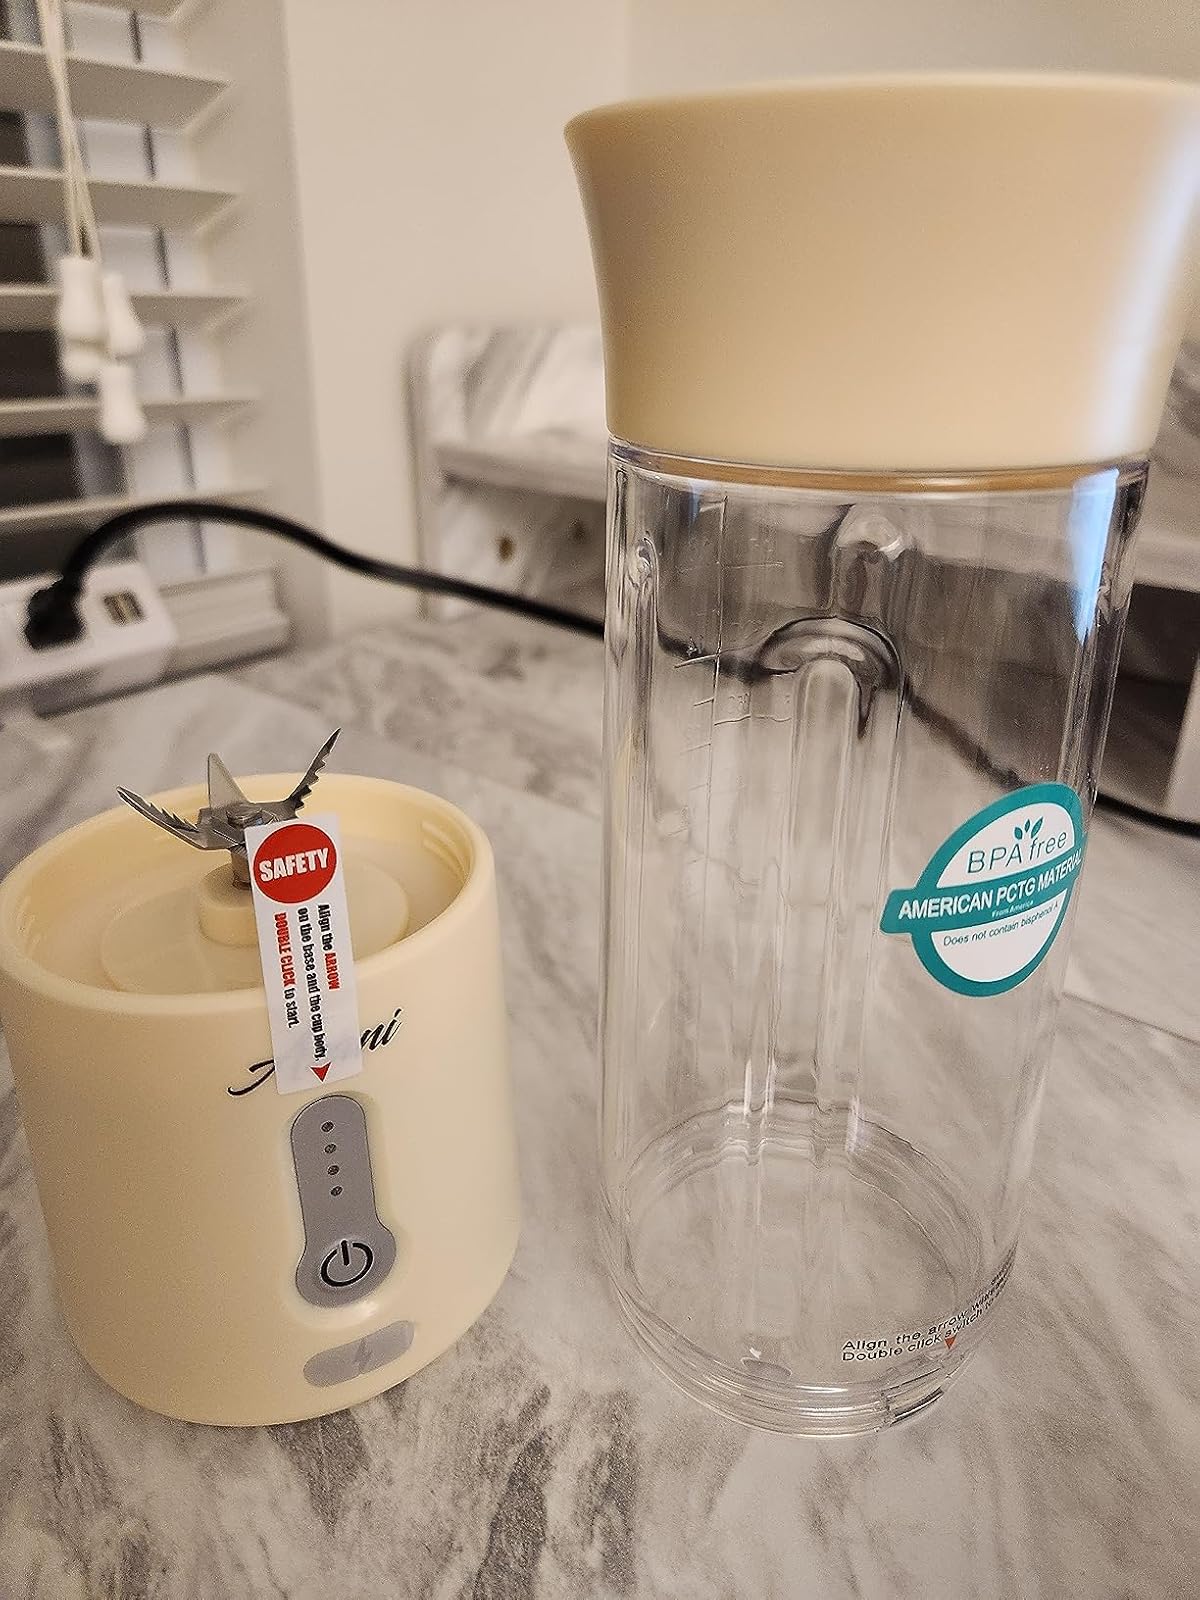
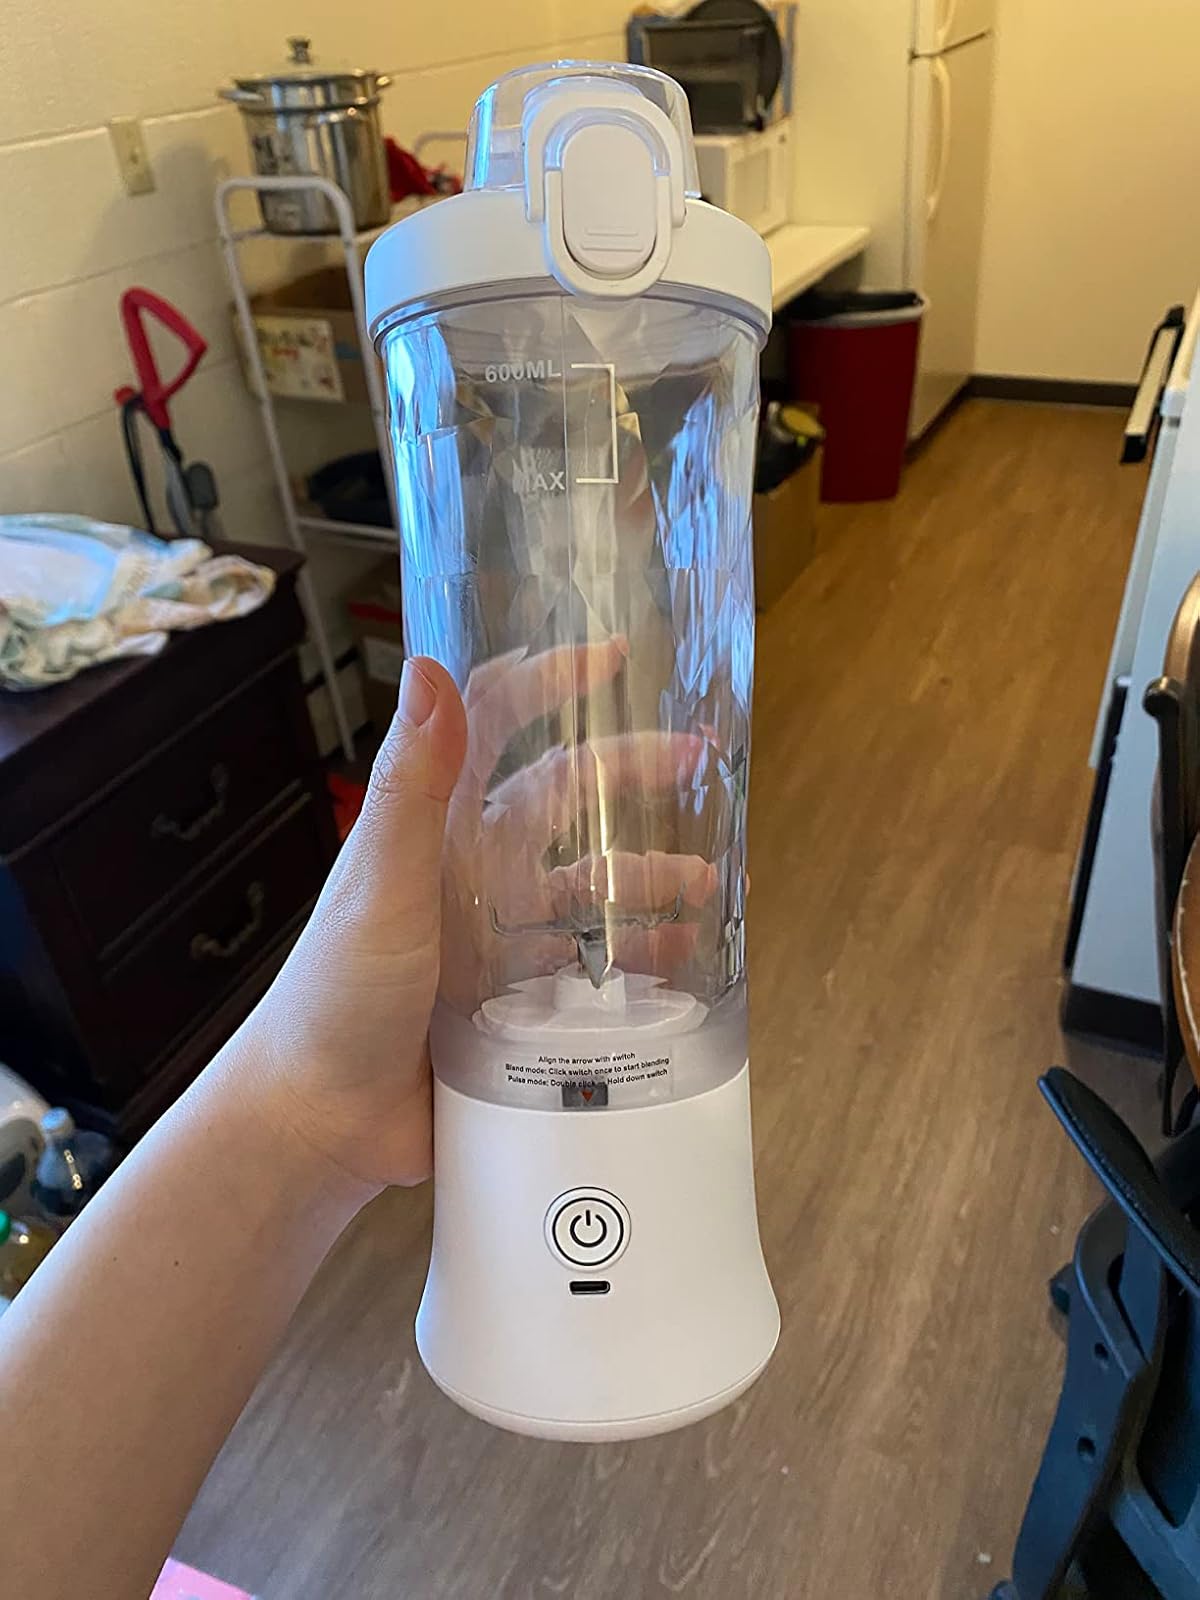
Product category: items_blender
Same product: no